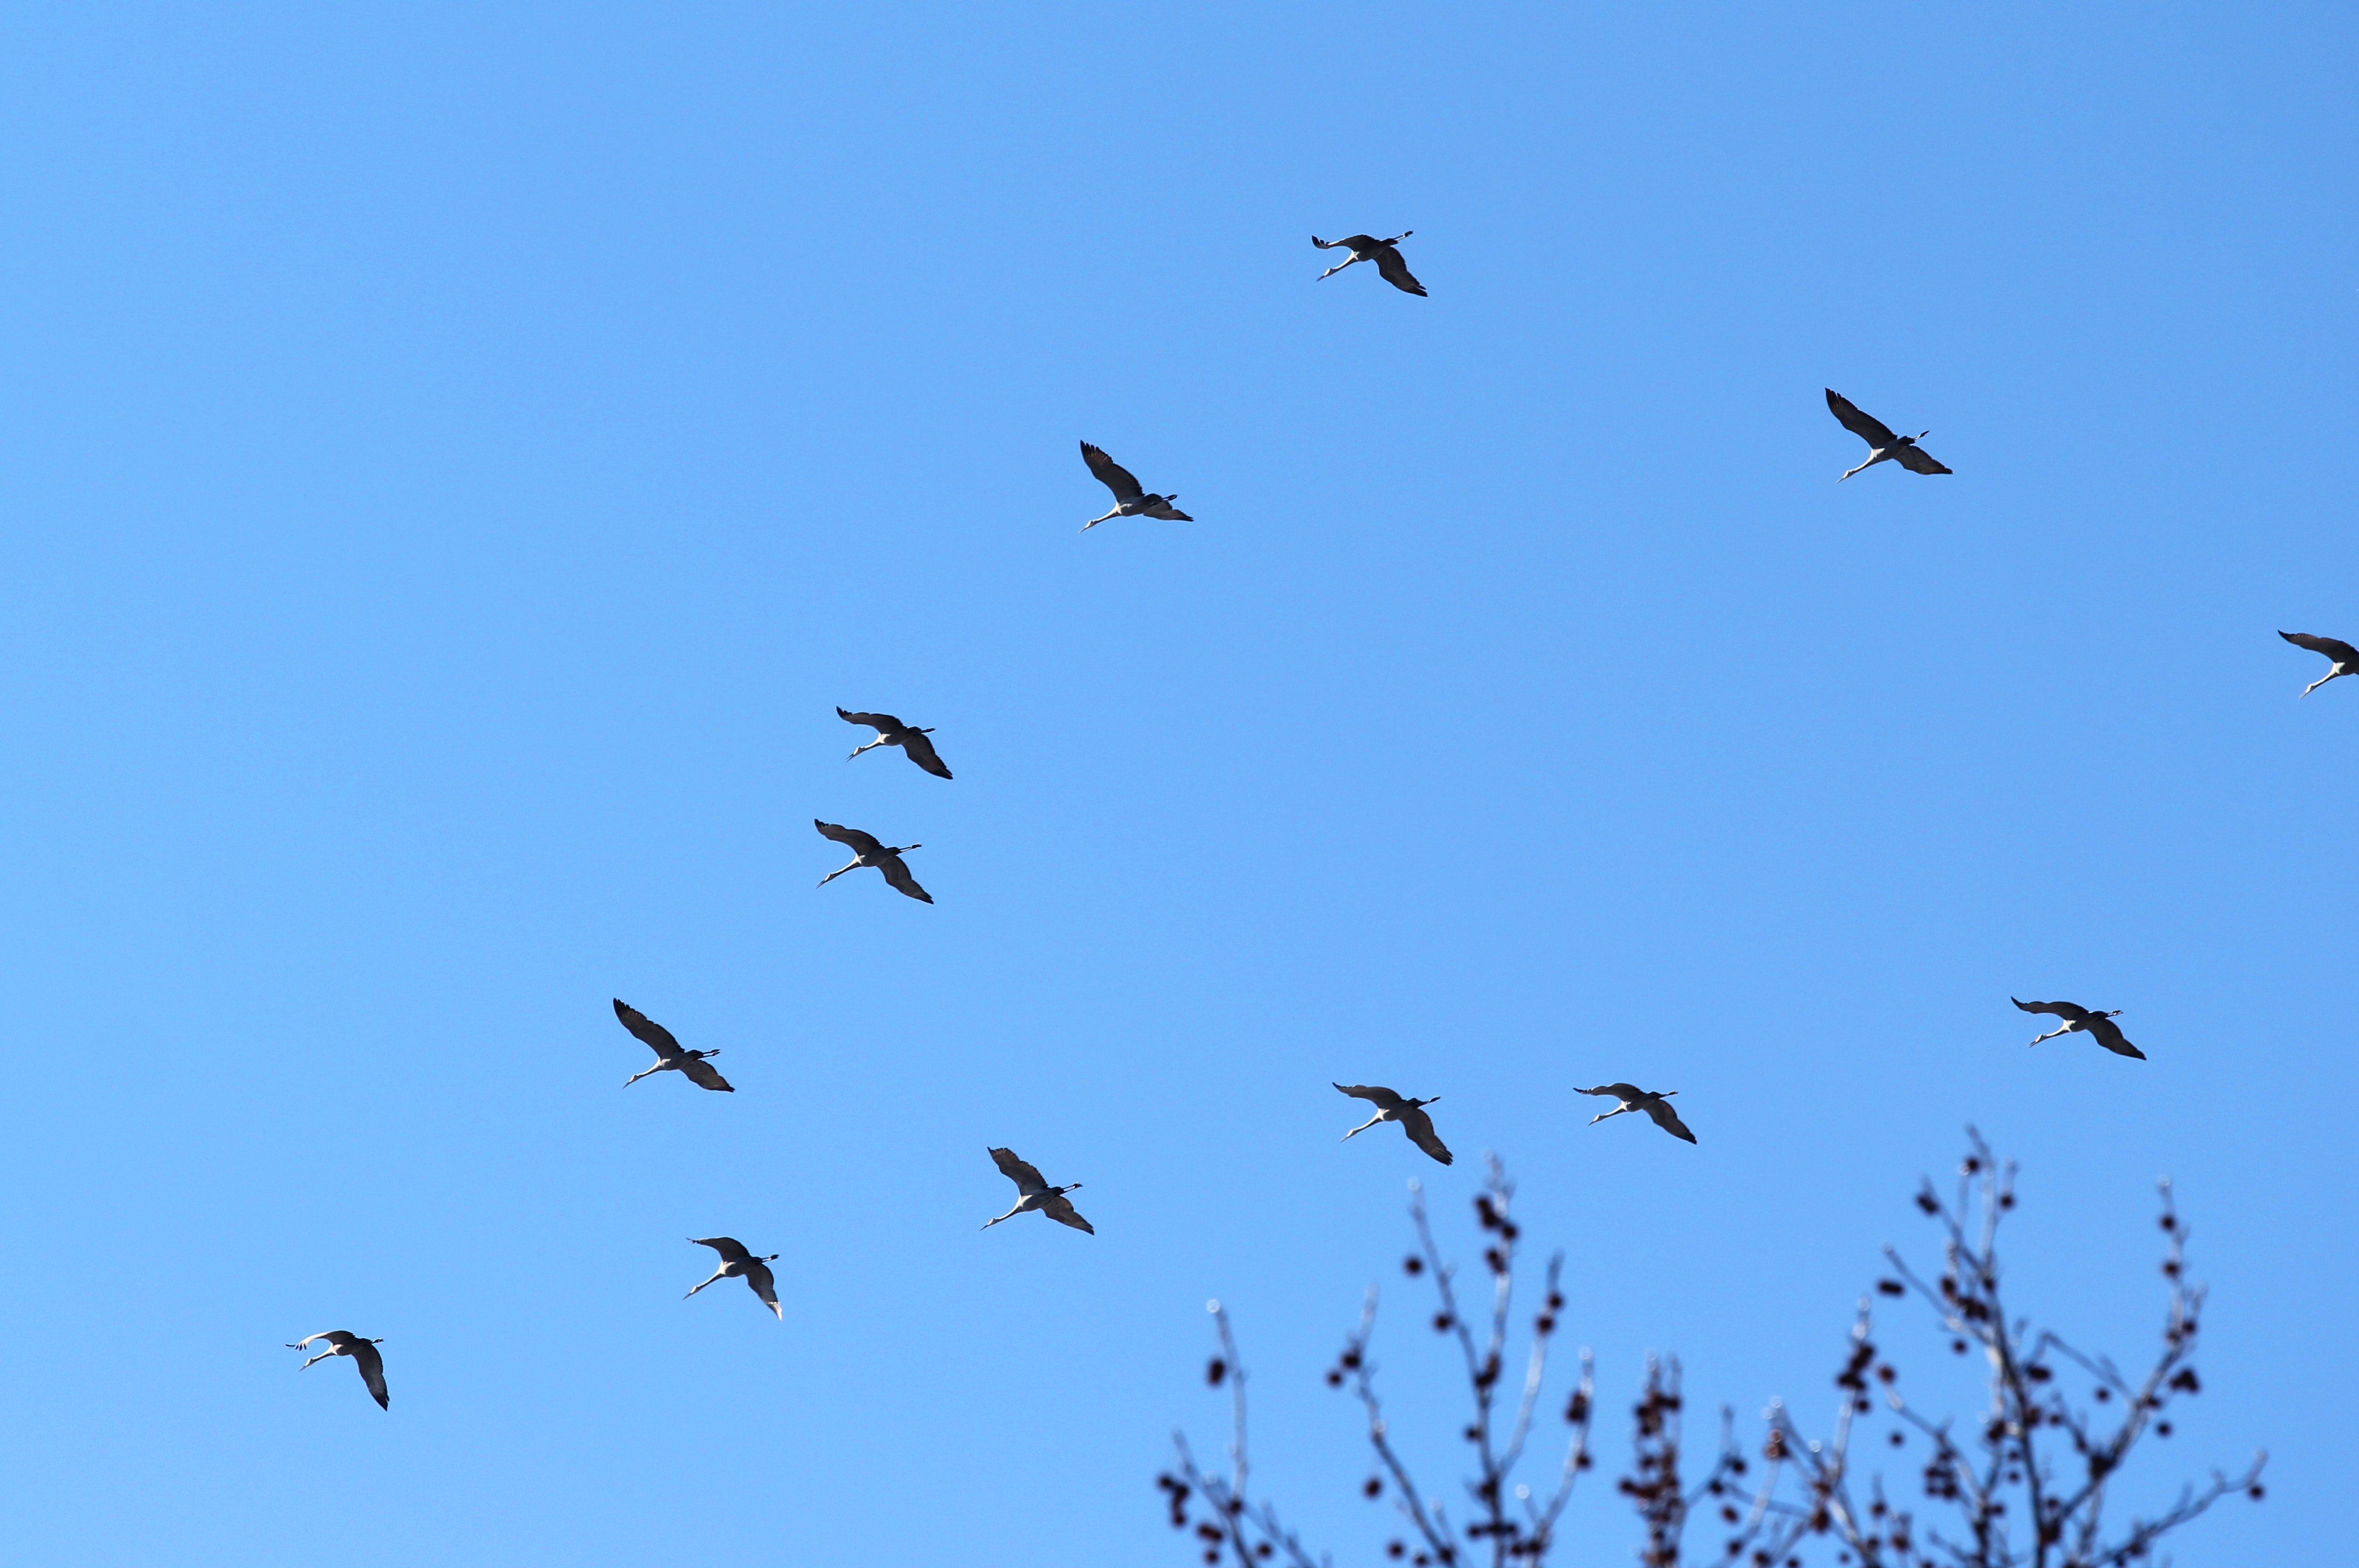
sandhill cranes, migration, bird, flock, bird migration, animal migration, sky, beak